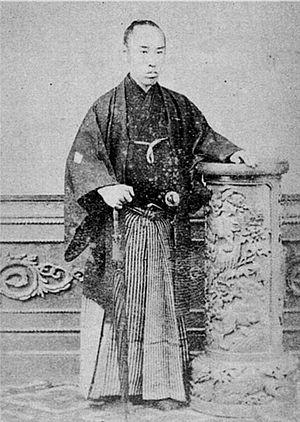
Konoe Tadafusa, fils du régent Konoe Tadahiro, est un noble de cour japonais de la fin de la période Edo. Il n'occupe aucune fonction de régent kampaku ou sesshō. Sa consort est une fille adoptée de Shimazu Nariakira, onzième daimyo du domaine de Satsuma. Le couple adopte un fils de Konoe Tadahiro comme leur fils Konoe Atsumaro. Il meurt à l'âge de 36 ans, avant son père. Son fils Hidemaro est adopté par Tsugaru Tsuguakira, le dernier daimyo du domaine de Hirosaki.